Macroneuropteris

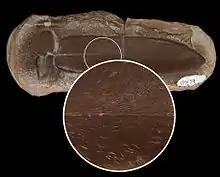
"Macroneuropteris scheuchzeri" specimen clearly showing the hair-like structures on the leaves.

The foliage of the "Macroneuropteris" species consists of very large frond-like leaves that are bipartite (divided in two) near the base, forming two large bipinnately compound parts (see illustration). These compound fronds can be as large as several meters.